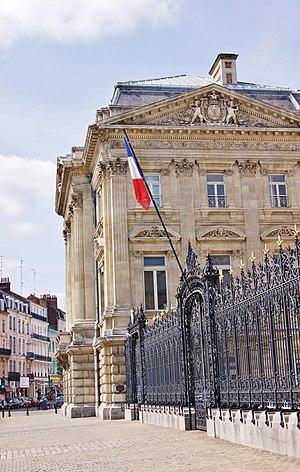
Préfecture de Lille, Place de la république This building is inscrit au titre des Monuments Historiques. It is indexed in the Base Mérimée, a database of architectural heritage maintained by the French Ministry of Culture,